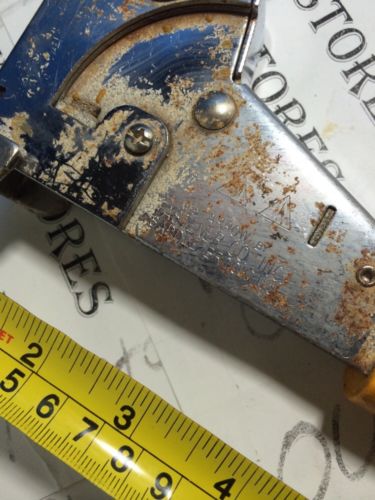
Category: stapler